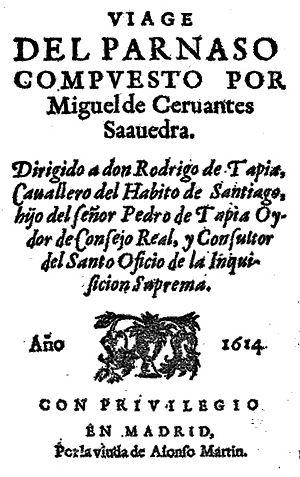
Le Voyage au Parnasse est une œuvre narrative en tercets de Miguel de Cervantes publiée en 1614. Il raconte le voyage au Parnasse de Cervantes et des meilleurs poètes espagnols pour livrer une bataille allégorique aux mauvais poètes.